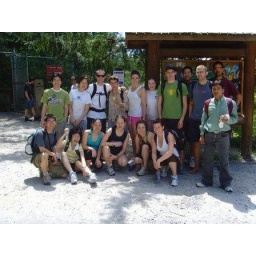
All of us except the fellow in jeans and a dress shirt made it to the top!